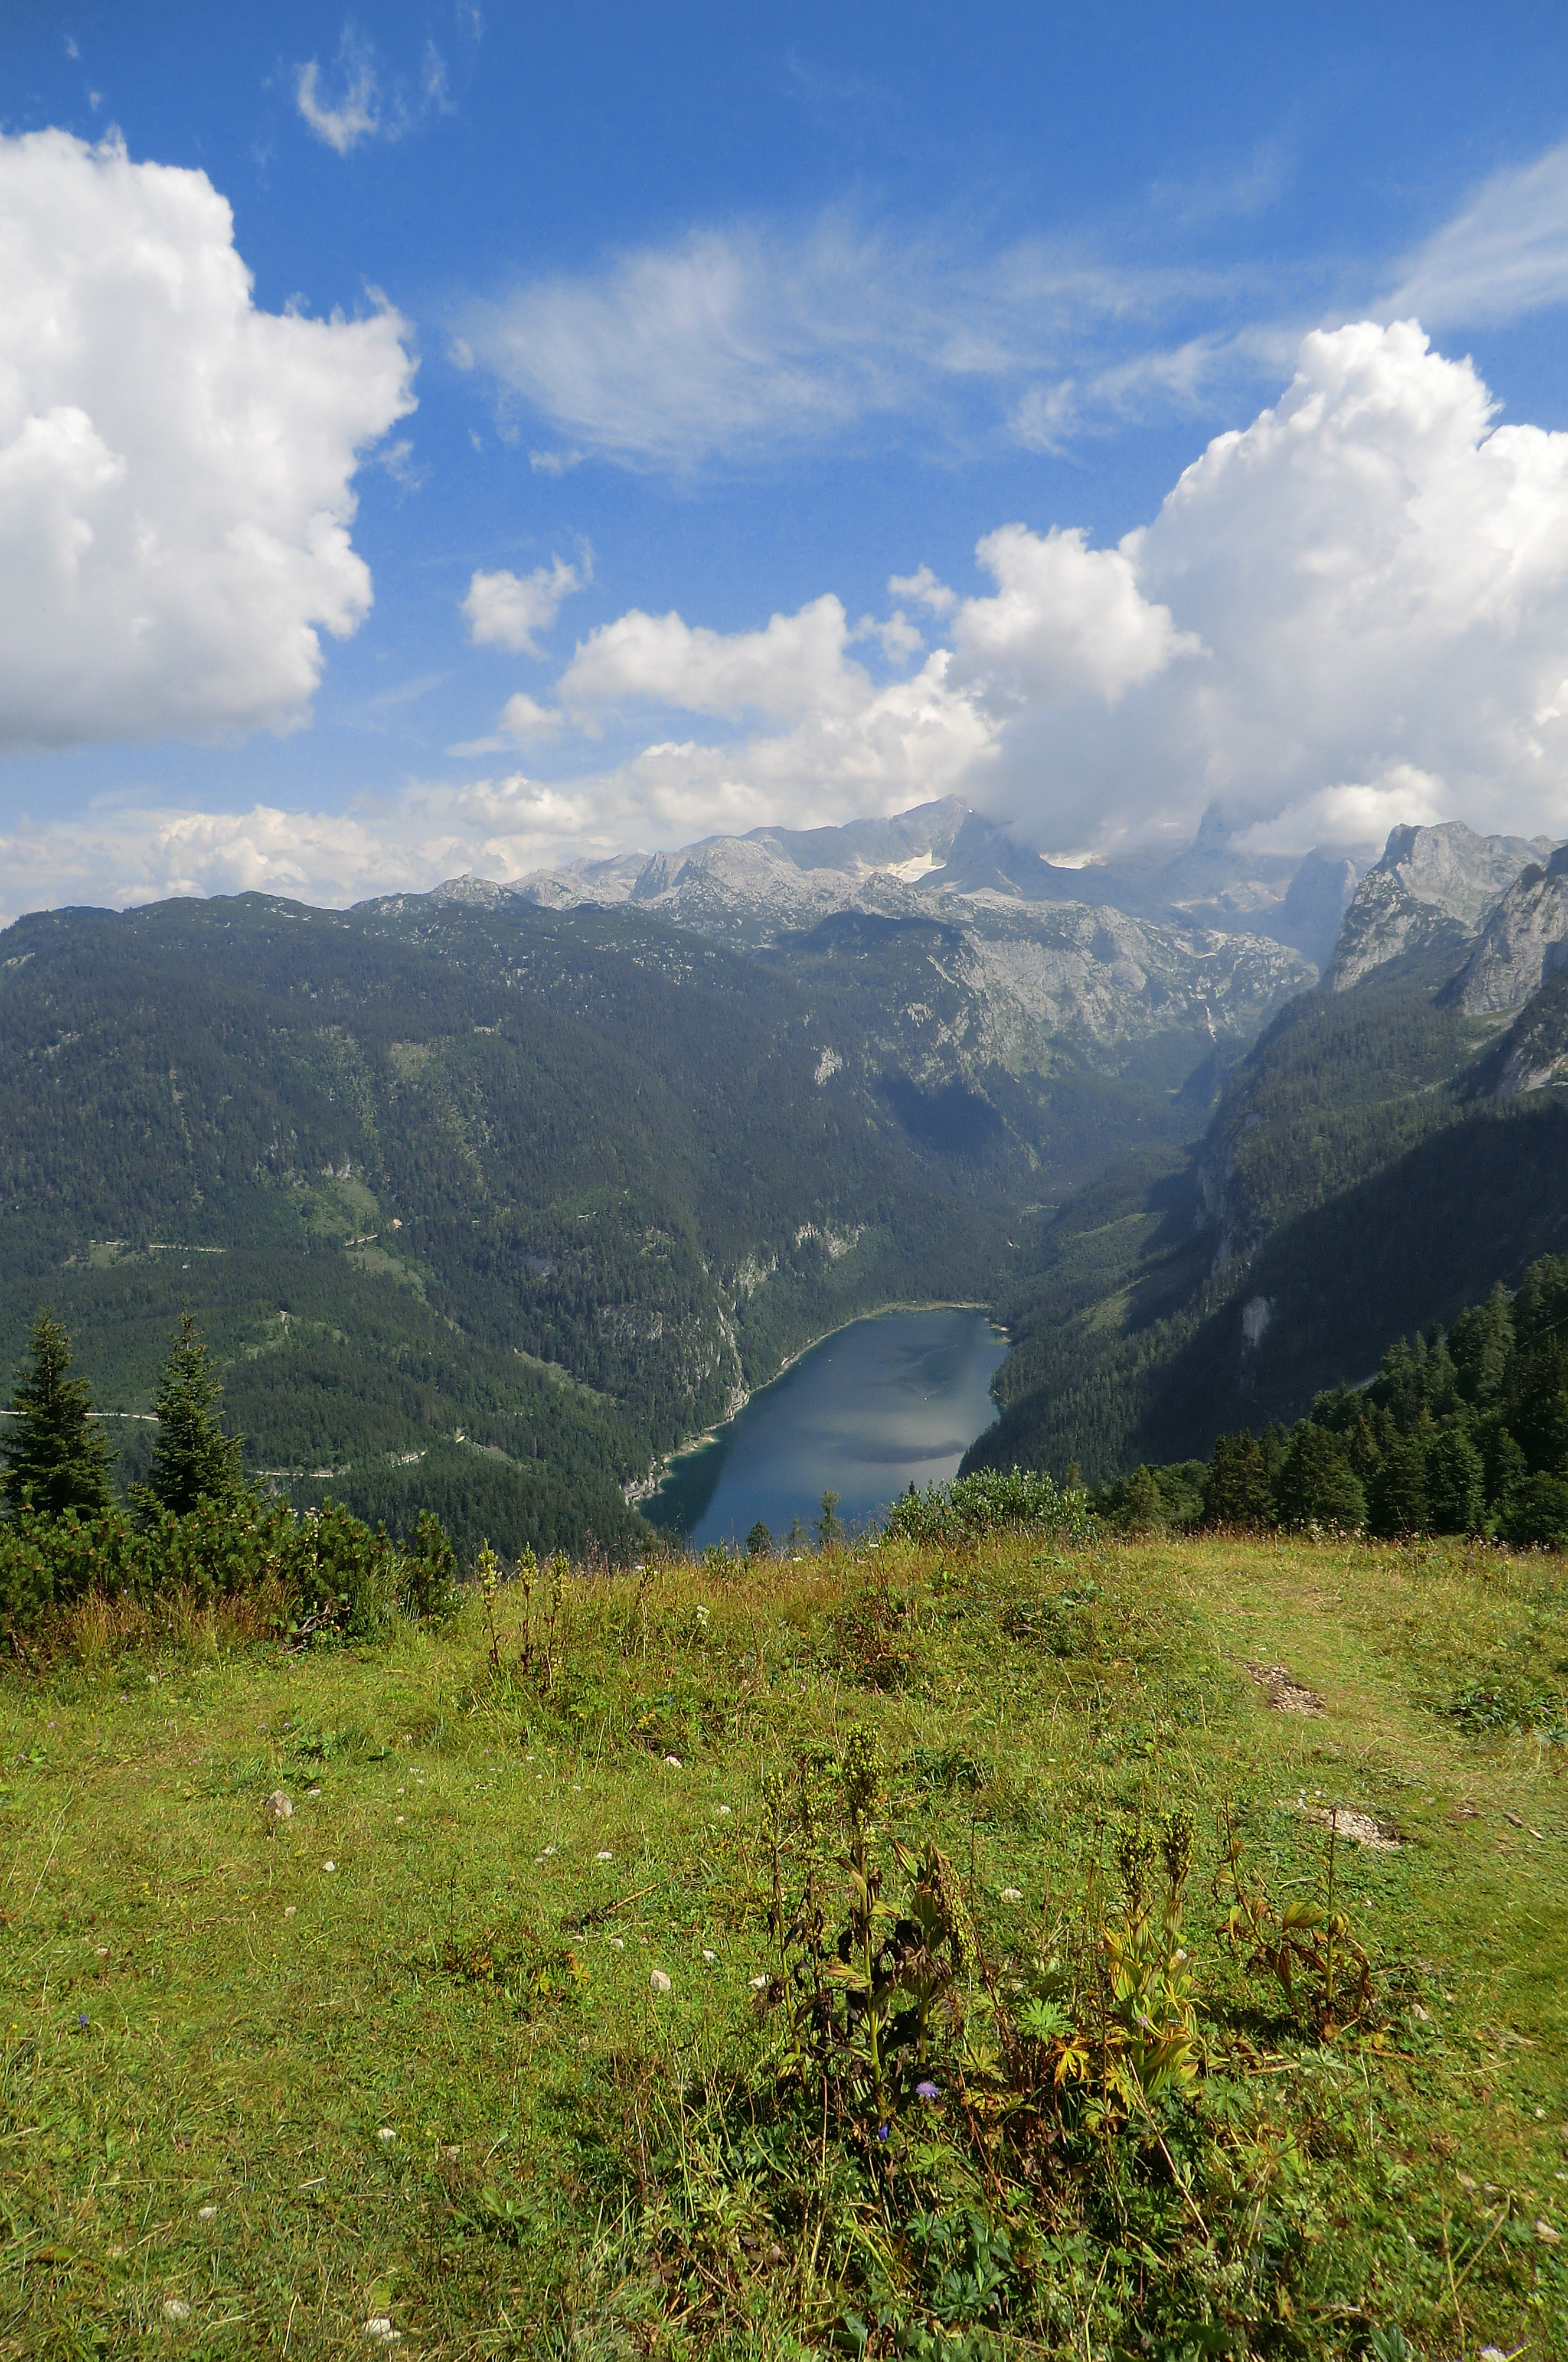
panorama, mountains, austria, landscape, alpine, sky, nature, clouds, alps, hiking, mountain landscape, vacation, mood, alm, highland, mount scenery, mountainous landforms, mountain, wilderness, mountain range, cloud, vegetation, nature reserve, fell, valley, hill station, hill, fjord, lake, ridge, bank, tarn, loch, grass, grassland, mountain pass, national park, meadow, pasture, plateau, meteorological phenomenon, tree, national trust for places of historic interest or natural beauty, reservoir, crater lake, escarpment, lake district, cumulus, plain, depression